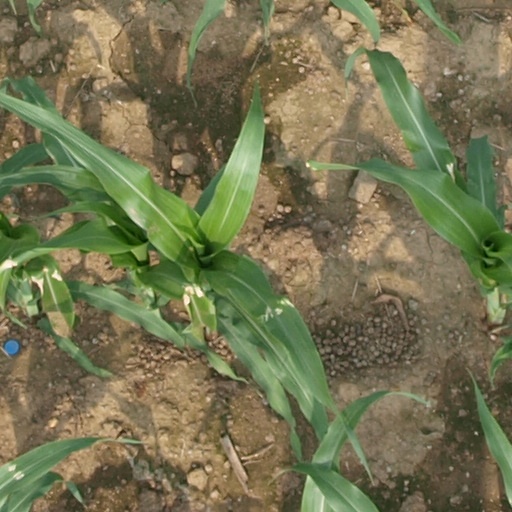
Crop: maize; corn